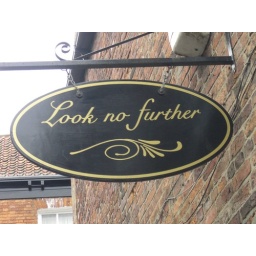
A shop sign I spotted on a shopping trip in Lincoln